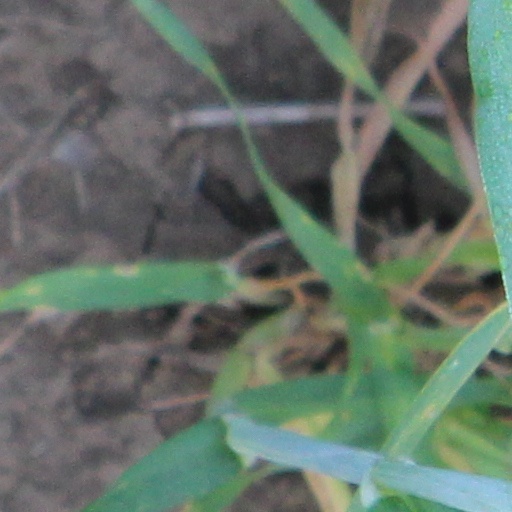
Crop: wheat